Josef Maria Auchentaller

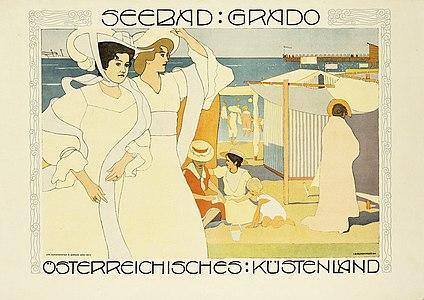
Advertisement poster "Seebad Grado"

In 1903, he moved with his wife and children to Grado, Italy, seeking a better climate and financial stability. From 1904, the Auchentallers spent every summer in Grado, where they contributed significantly to the growth of tourism in the Adriatic seaside resort town. He provided ornamentation for a new pensione, the "Pension Fortino", designed by the architect Julius Mayreder. His wife, Emma, later installed a steam laundry and bought an island where fruit and vegetables were grown for the town. Grado soon became a popular holiday destination of the Viennese bourgeoisie and for Auchentaller's circle of artist friends, including Carl Moll, Alfred Roller, Wilhelm List, Max Kurzweil, and the architect Otto Wagner. In 1906, Auchentaller designed the advertisement poster "Seebad Grado", which endures as one of his most famous Art Nouveau works.